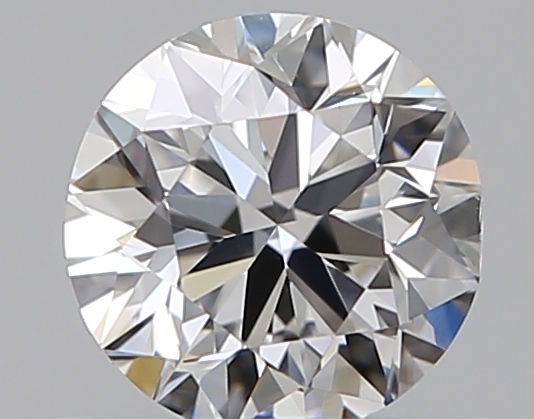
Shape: round
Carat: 0.5
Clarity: VS1
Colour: E
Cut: VG
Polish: EX
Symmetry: GD
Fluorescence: N
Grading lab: GIA
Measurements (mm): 4.89 x 4.98 x 3.21